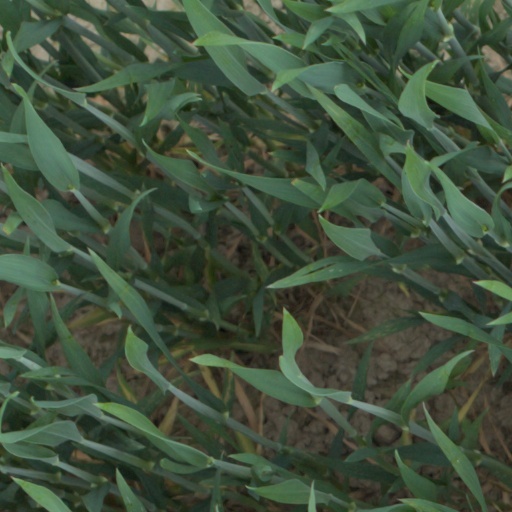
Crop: wheat